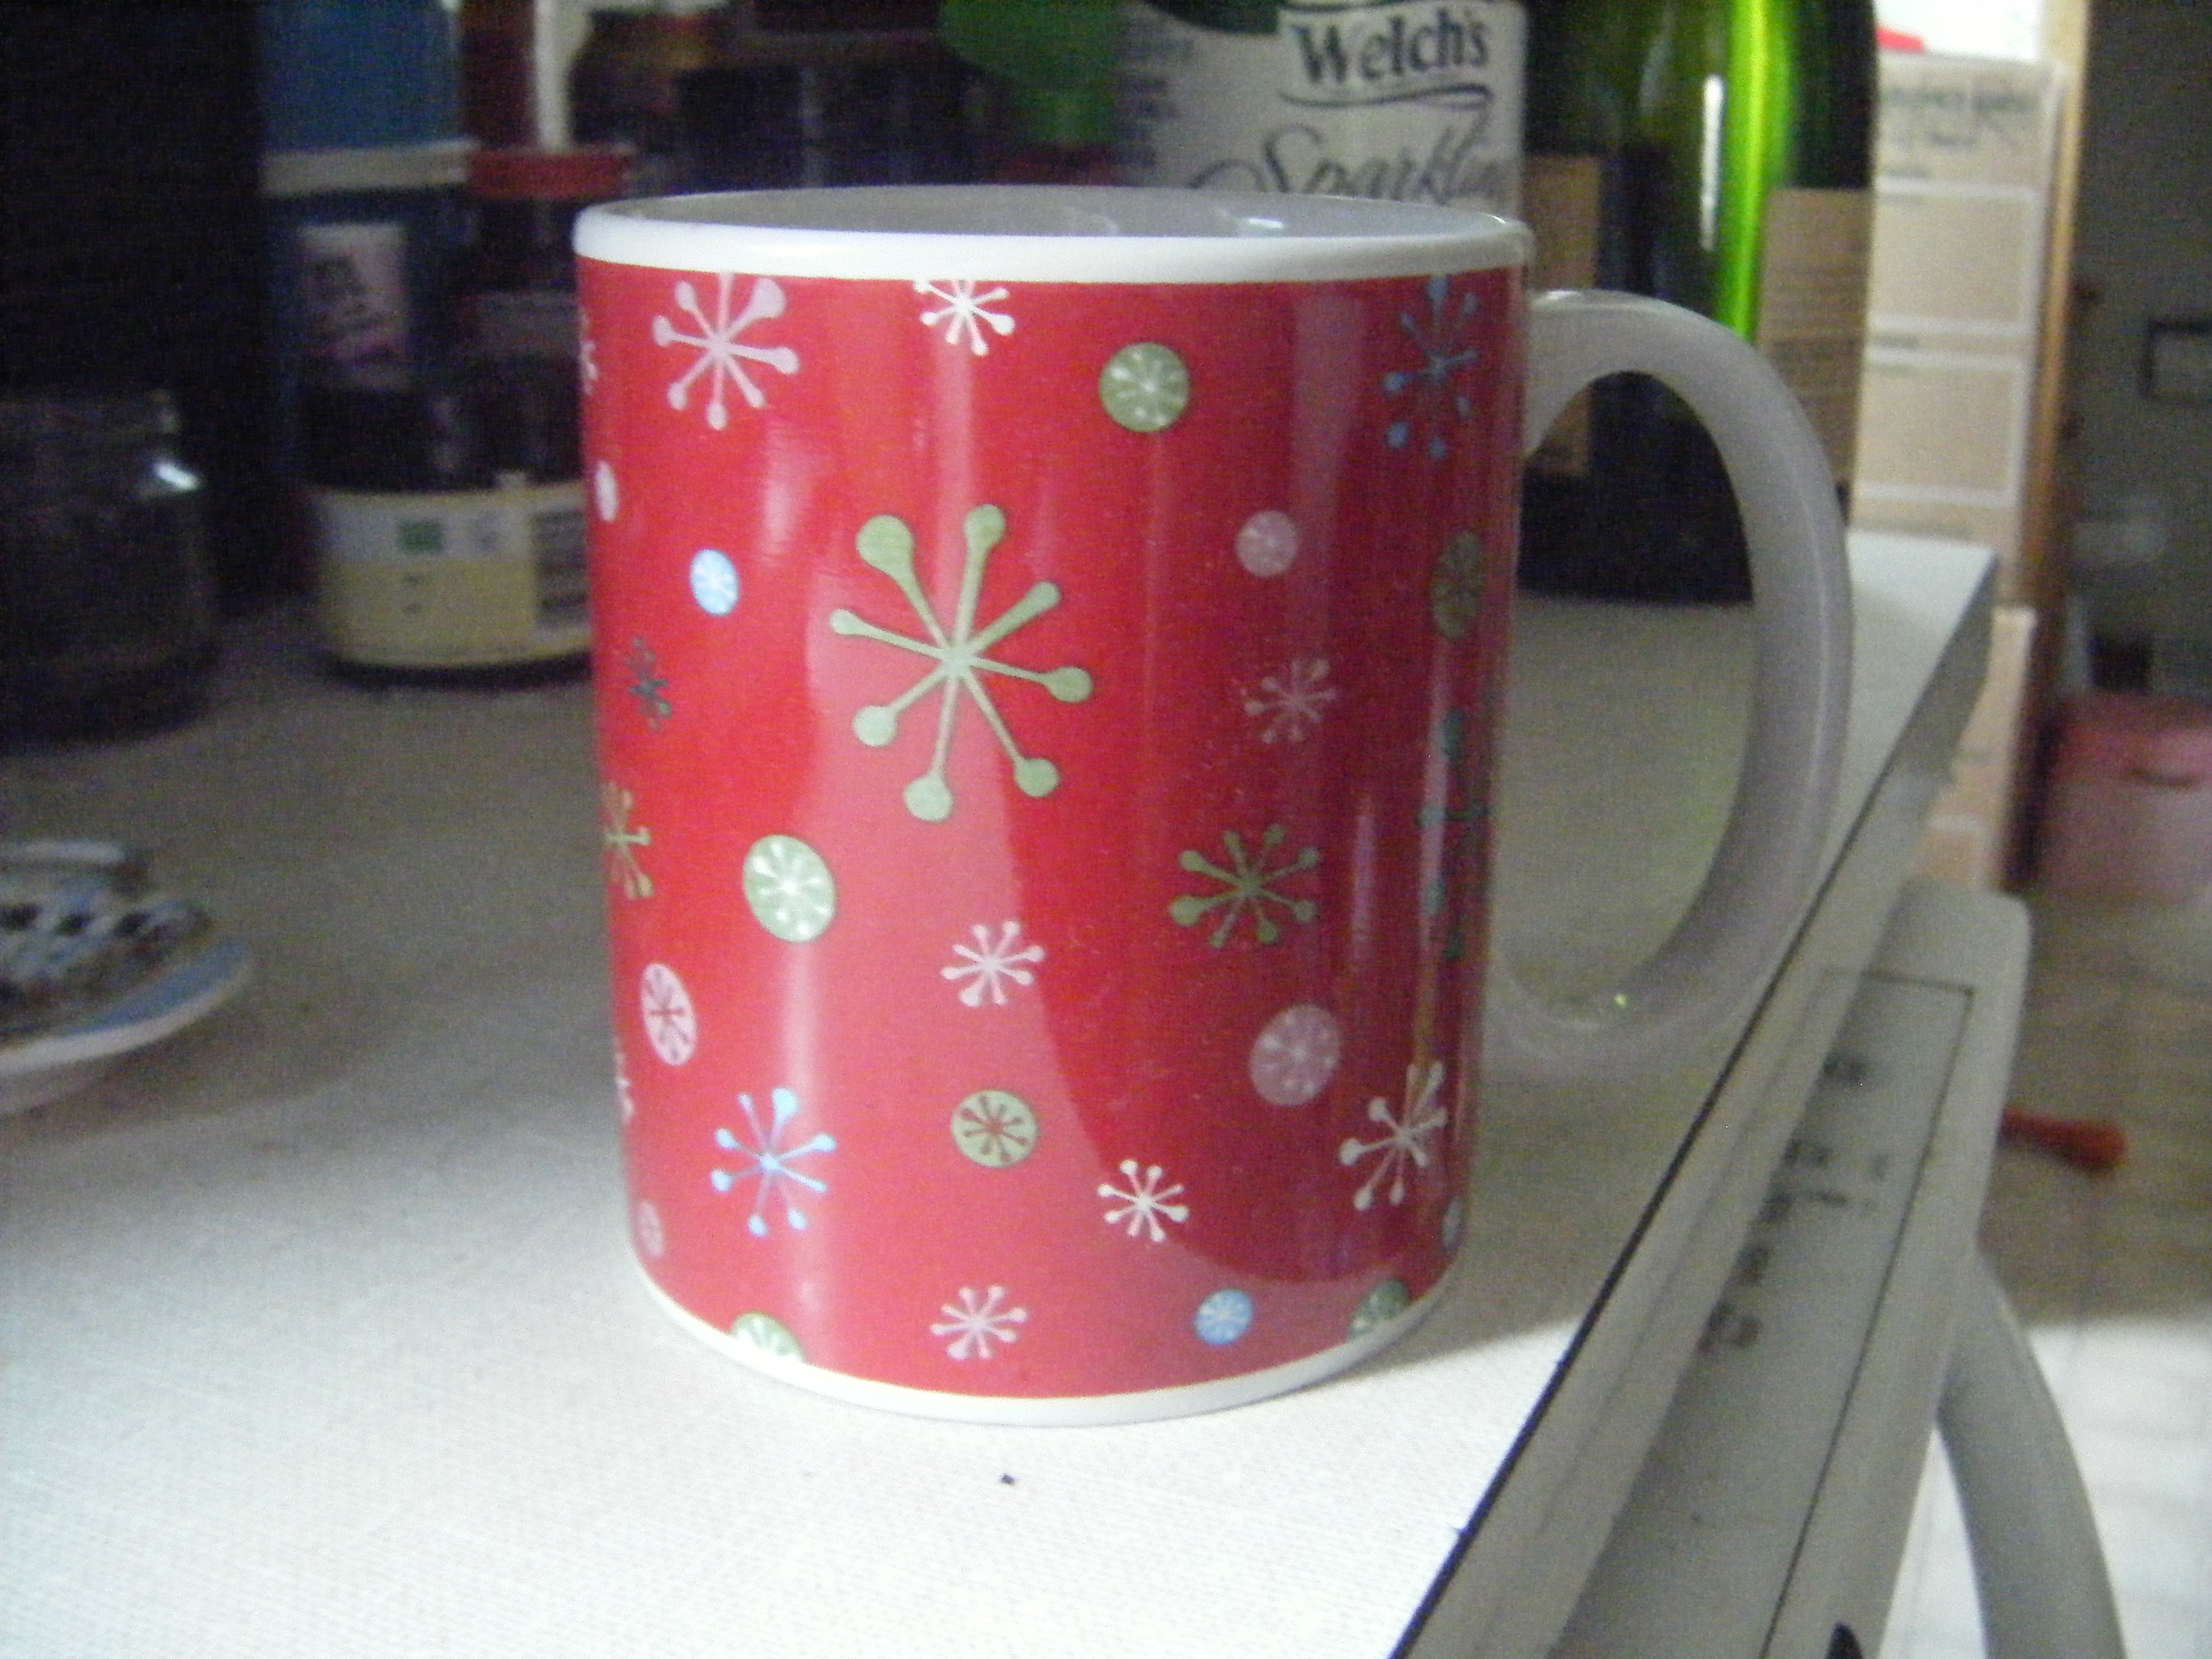
cup, ceramic, lighting, material, art